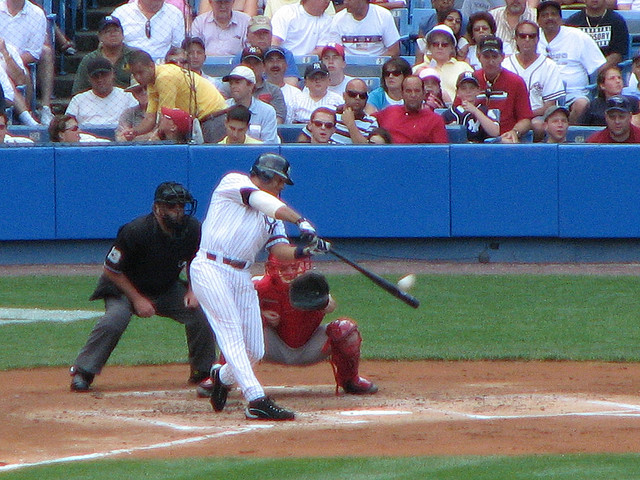
cầu thủ đánh bóng đang đứng trước cầu thủ bắt bóng vung gậy đánh trả bóng